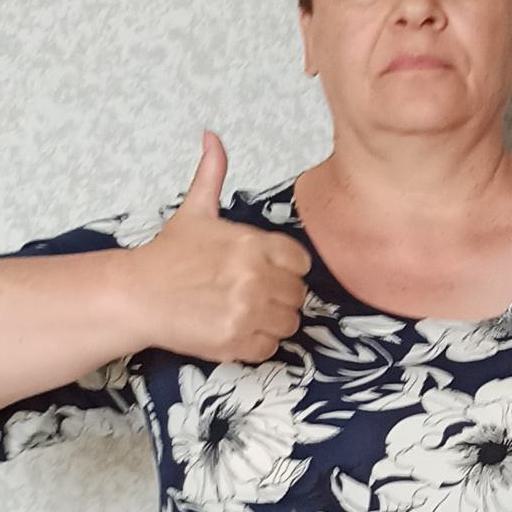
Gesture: like